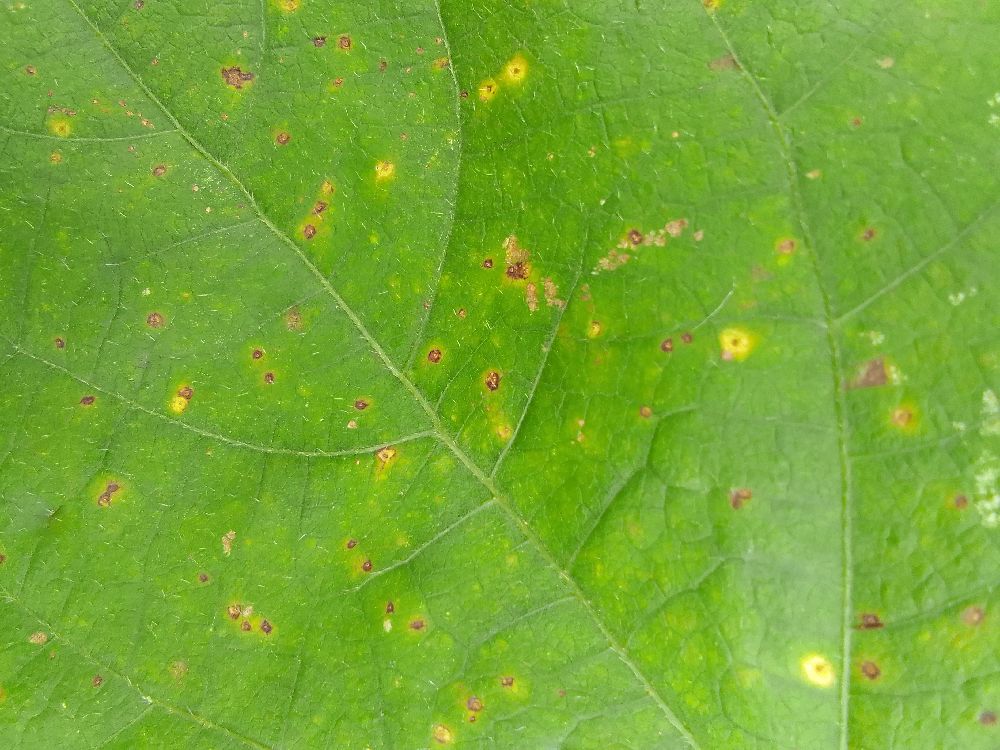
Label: rust